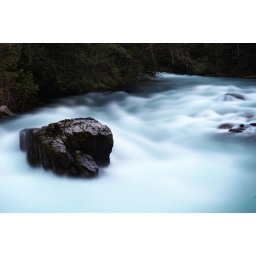
rushing river near loggers lake B.C